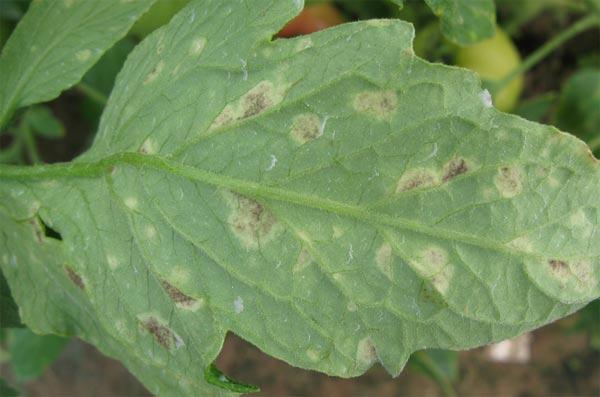
Plant: Tomato
Disease: tomato leaf mold